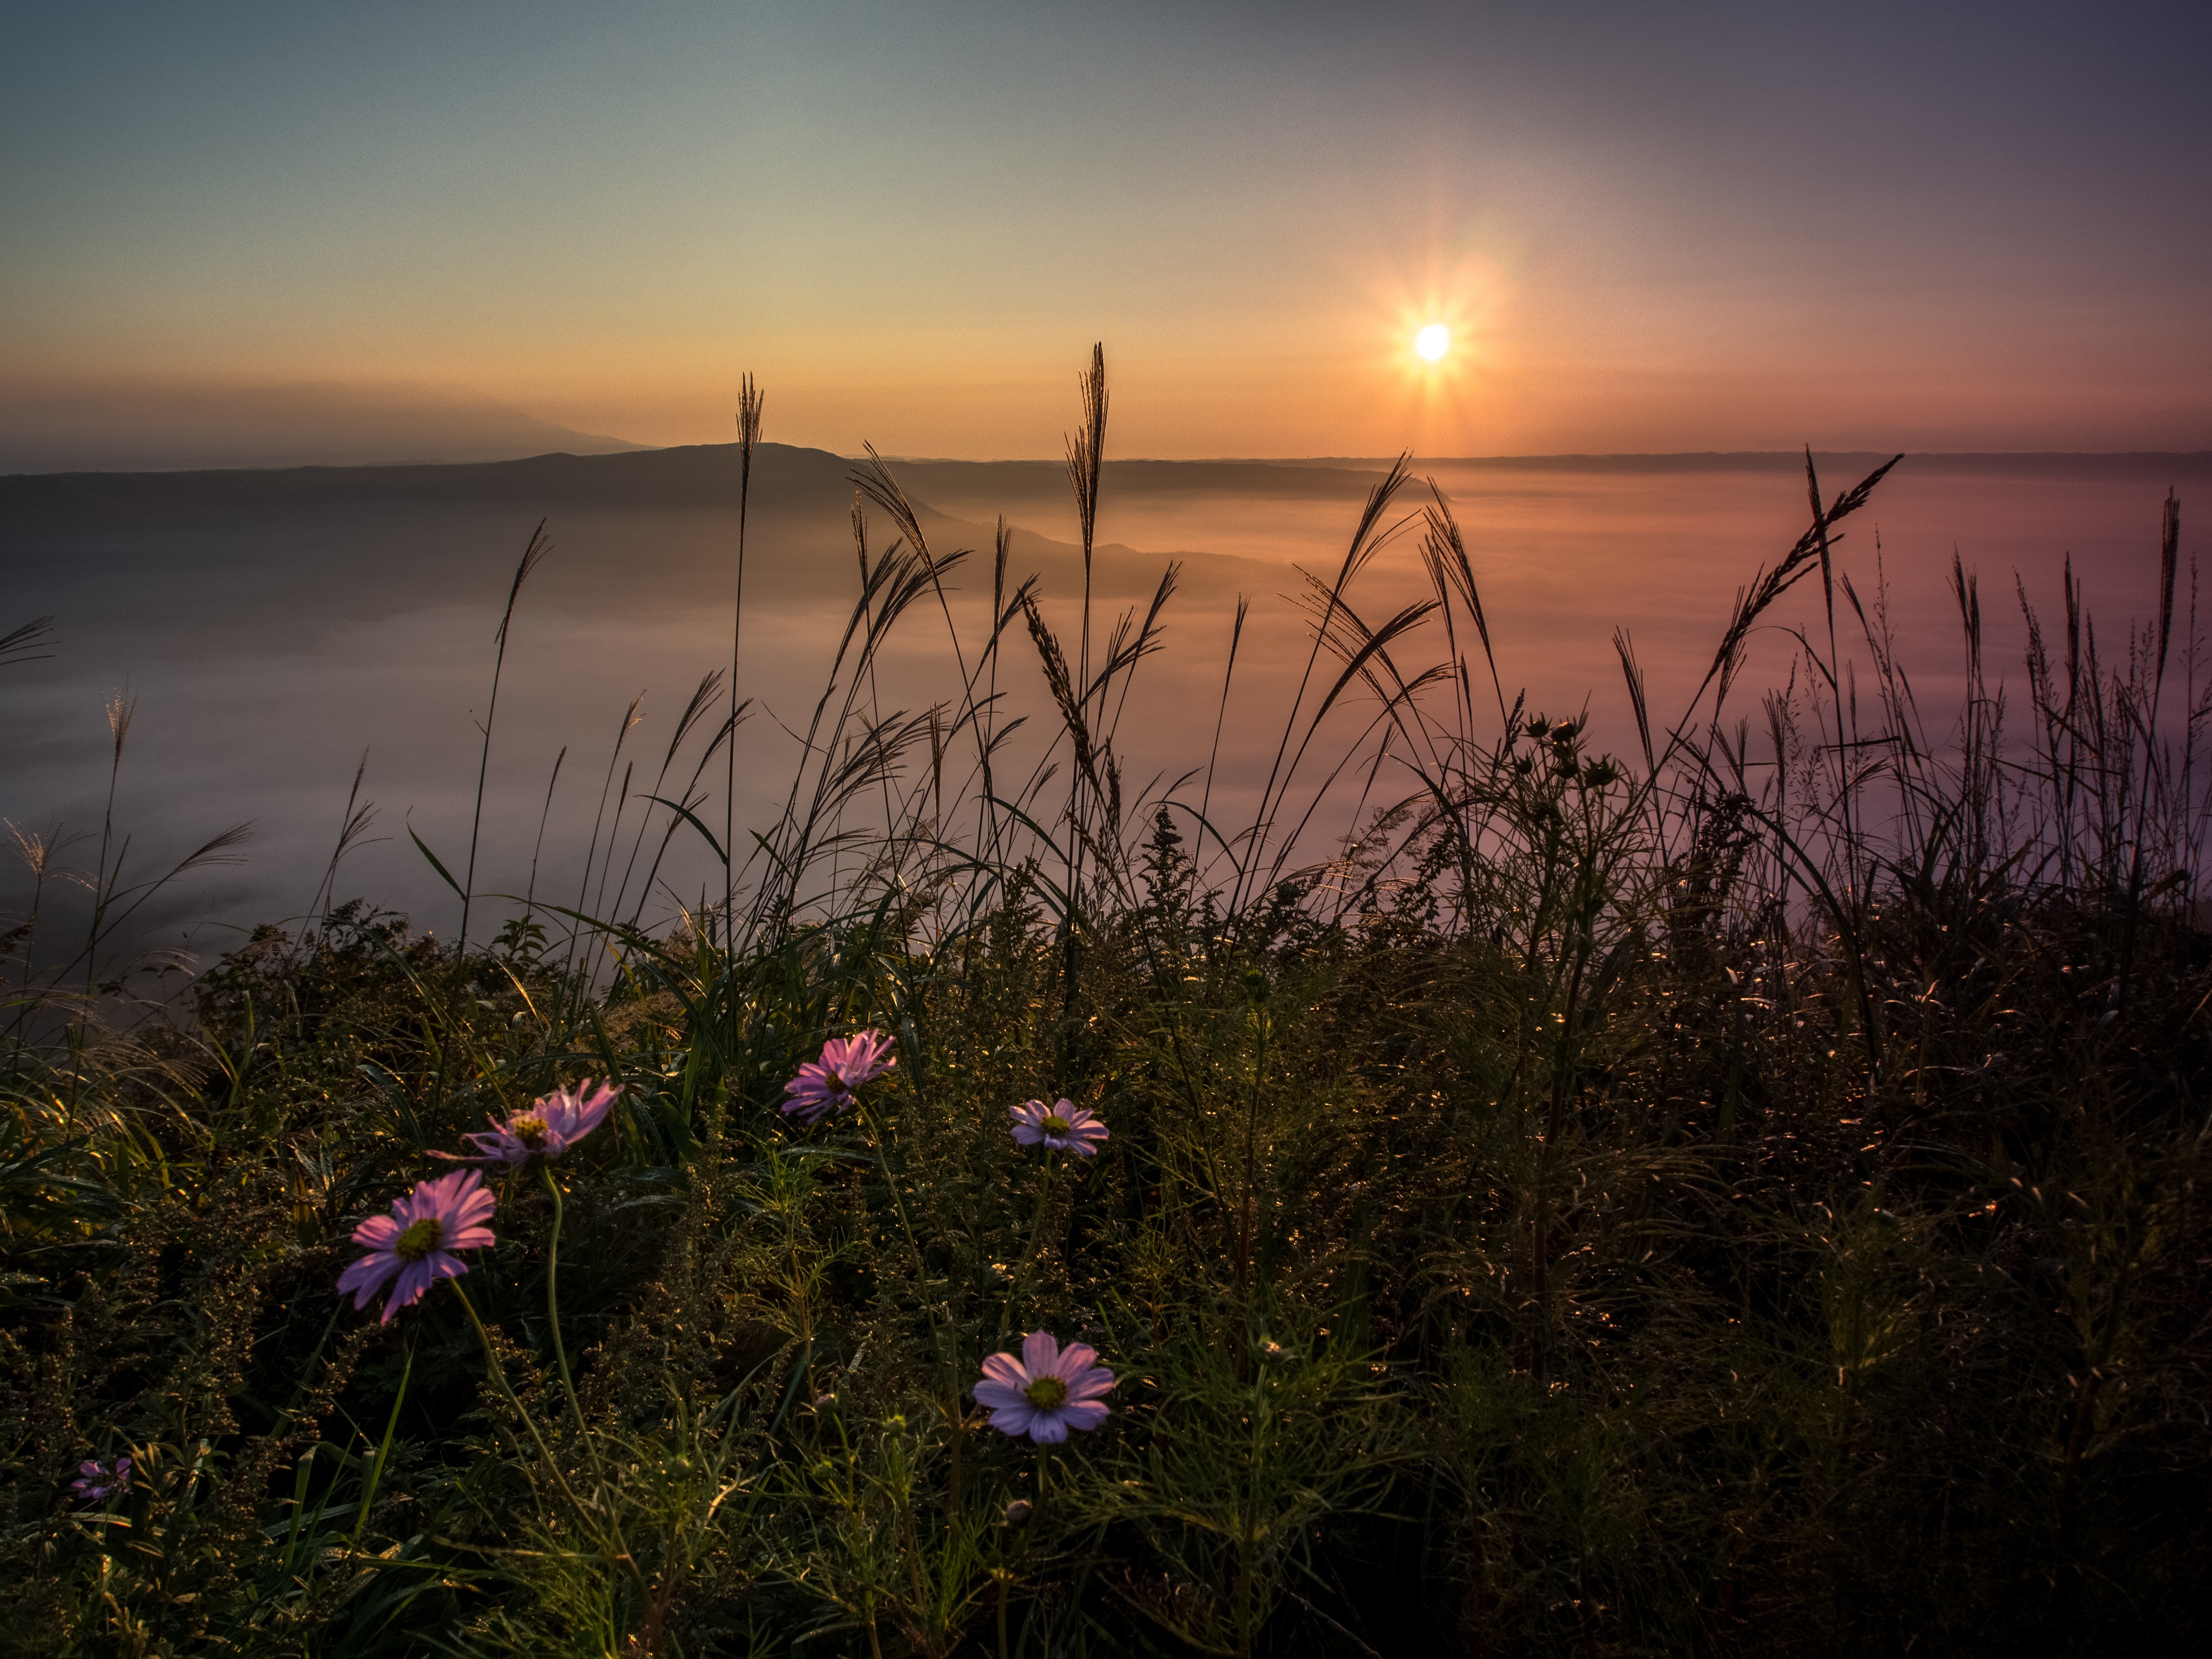
sea, coast, nature, horizon, light, sky, sun, sunrise, sunset, sunlight, morning, flower, dawn, dusk, evening, reflection, natural, japan, kumamoto, aso, sea of clouds, asahi, flowers, atmospheric phenomenon